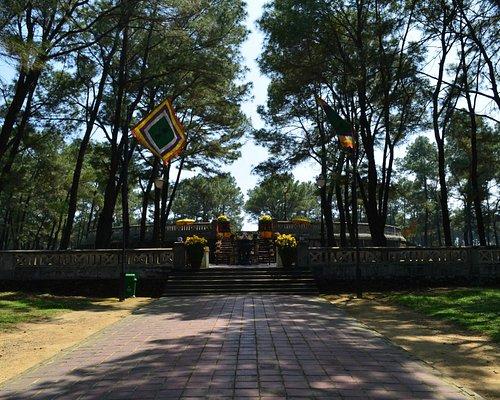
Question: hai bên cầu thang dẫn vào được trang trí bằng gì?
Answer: hai chậu hoa được đặt vào hai bên cầu thang